Norwich, Ontario

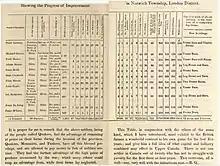
Description of Quaker settlement in Norwich township, from Gourlay's "Statistical Account of Upper Canada", published in 1822

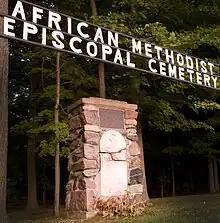
Underground Railway Cemetery

In 1809 Peter Lossing, a member of the Society of Friends from Dutchess County, New York, visited Norwich Township, and in June, 1810, with his brother-in-law, Peter De Long, purchased of land in this area. That autumn Lossing brought his family to Upper Canada and early in 1811 settled in Norwich Township. The De Long family and nine others, principally from Dutchess County, joined Lossing the same year and by 1820 an additional group of about fifty had settled within the tract. Many were Quakers and a frame meeting house, planned in 1812, was erected in 1817. These resourceful pioneers founded one of the most successful Quaker communities in Upper Canada.